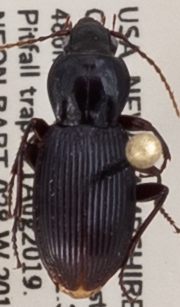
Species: Pterostichus tristis
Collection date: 2019-08-21
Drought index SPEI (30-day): -0.554
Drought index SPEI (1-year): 0.9
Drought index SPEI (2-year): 0.71